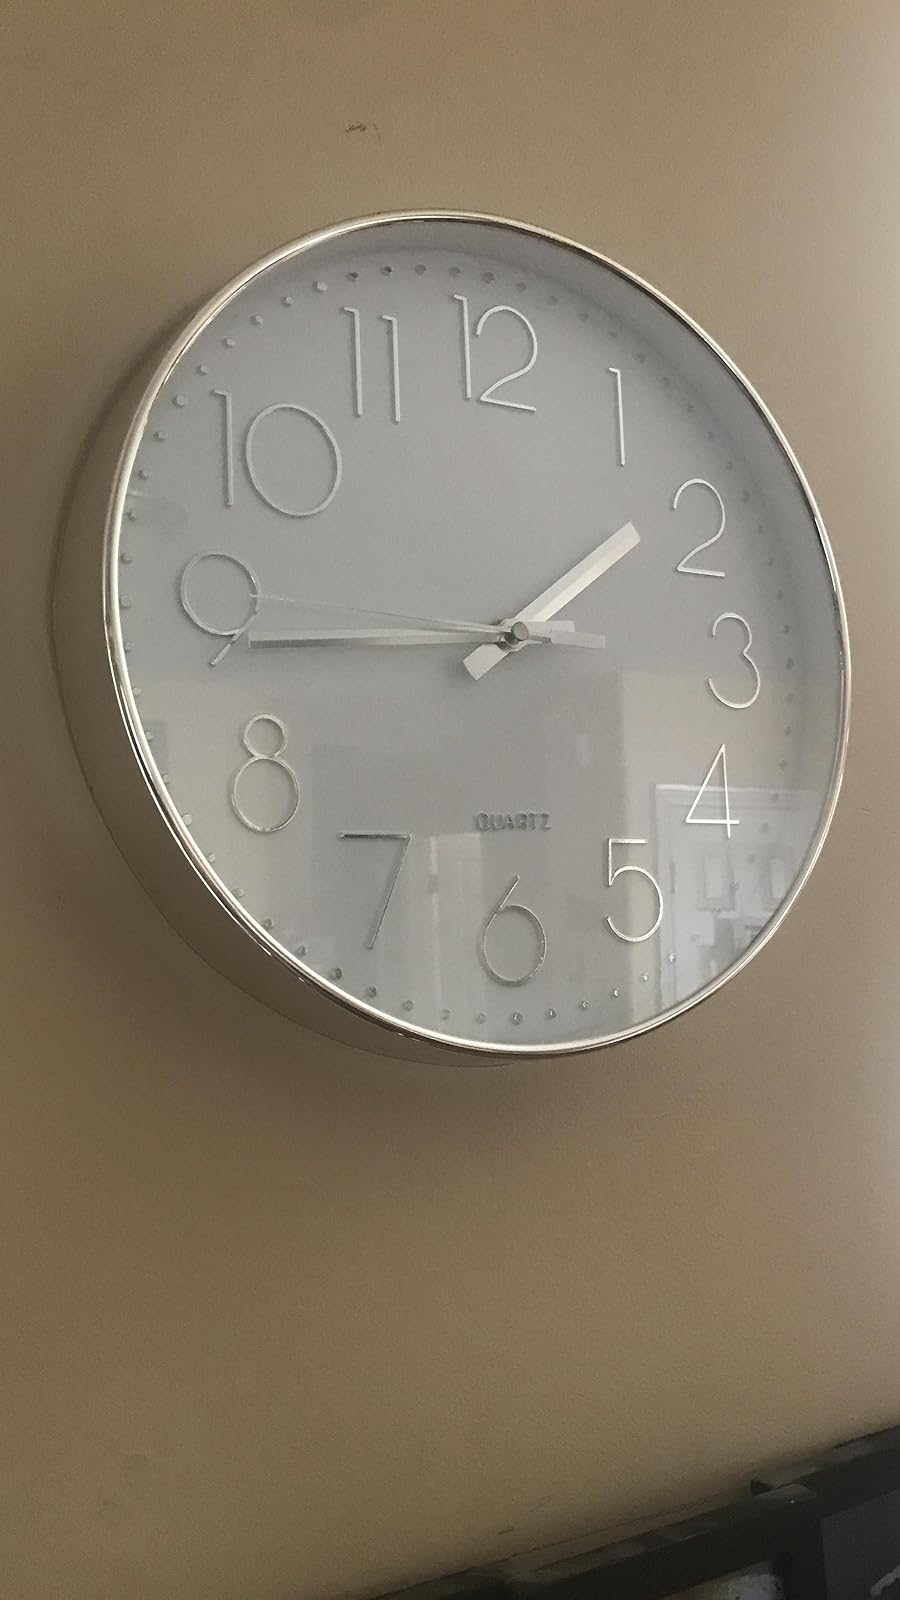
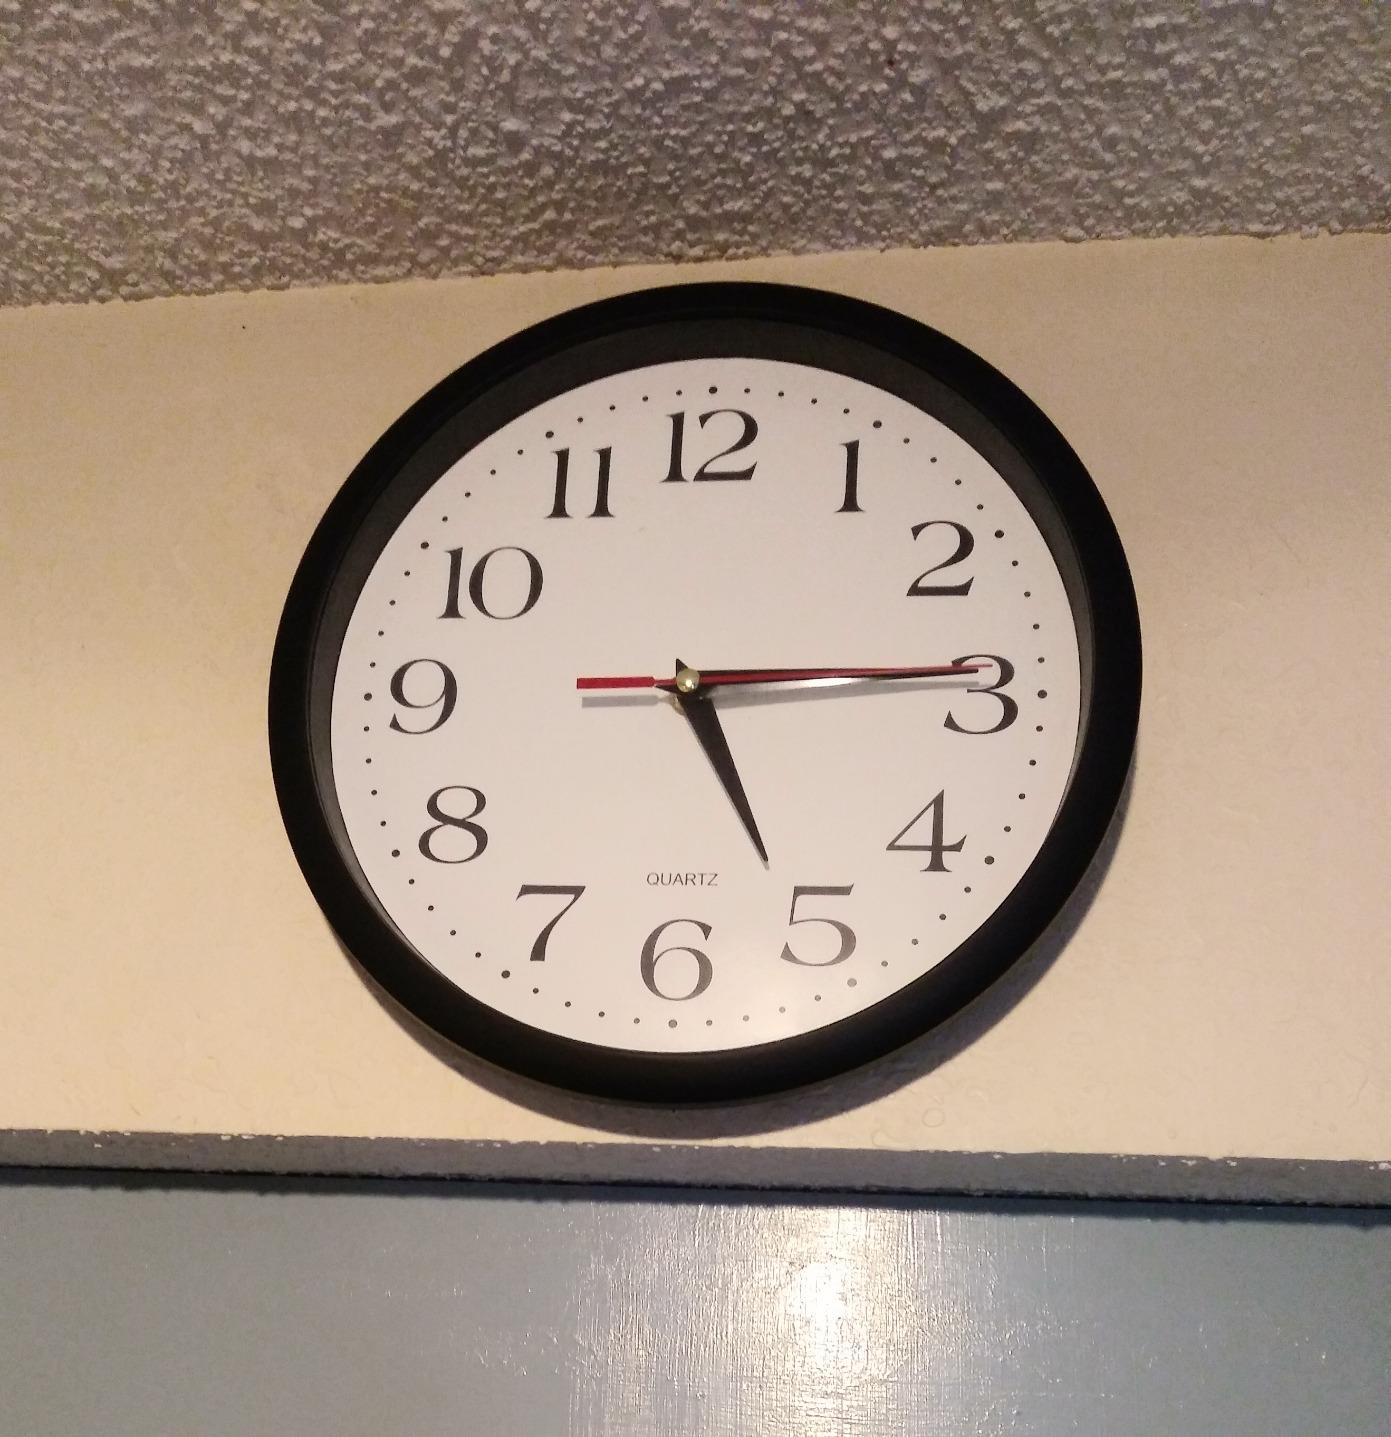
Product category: clock
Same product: no